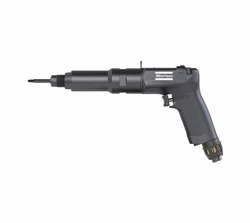
Label: Atlas_Copco_Screwdriver-S2310-C